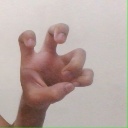
अक्षर: छ